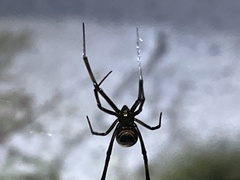
Species: Lactrodectus_hesperus